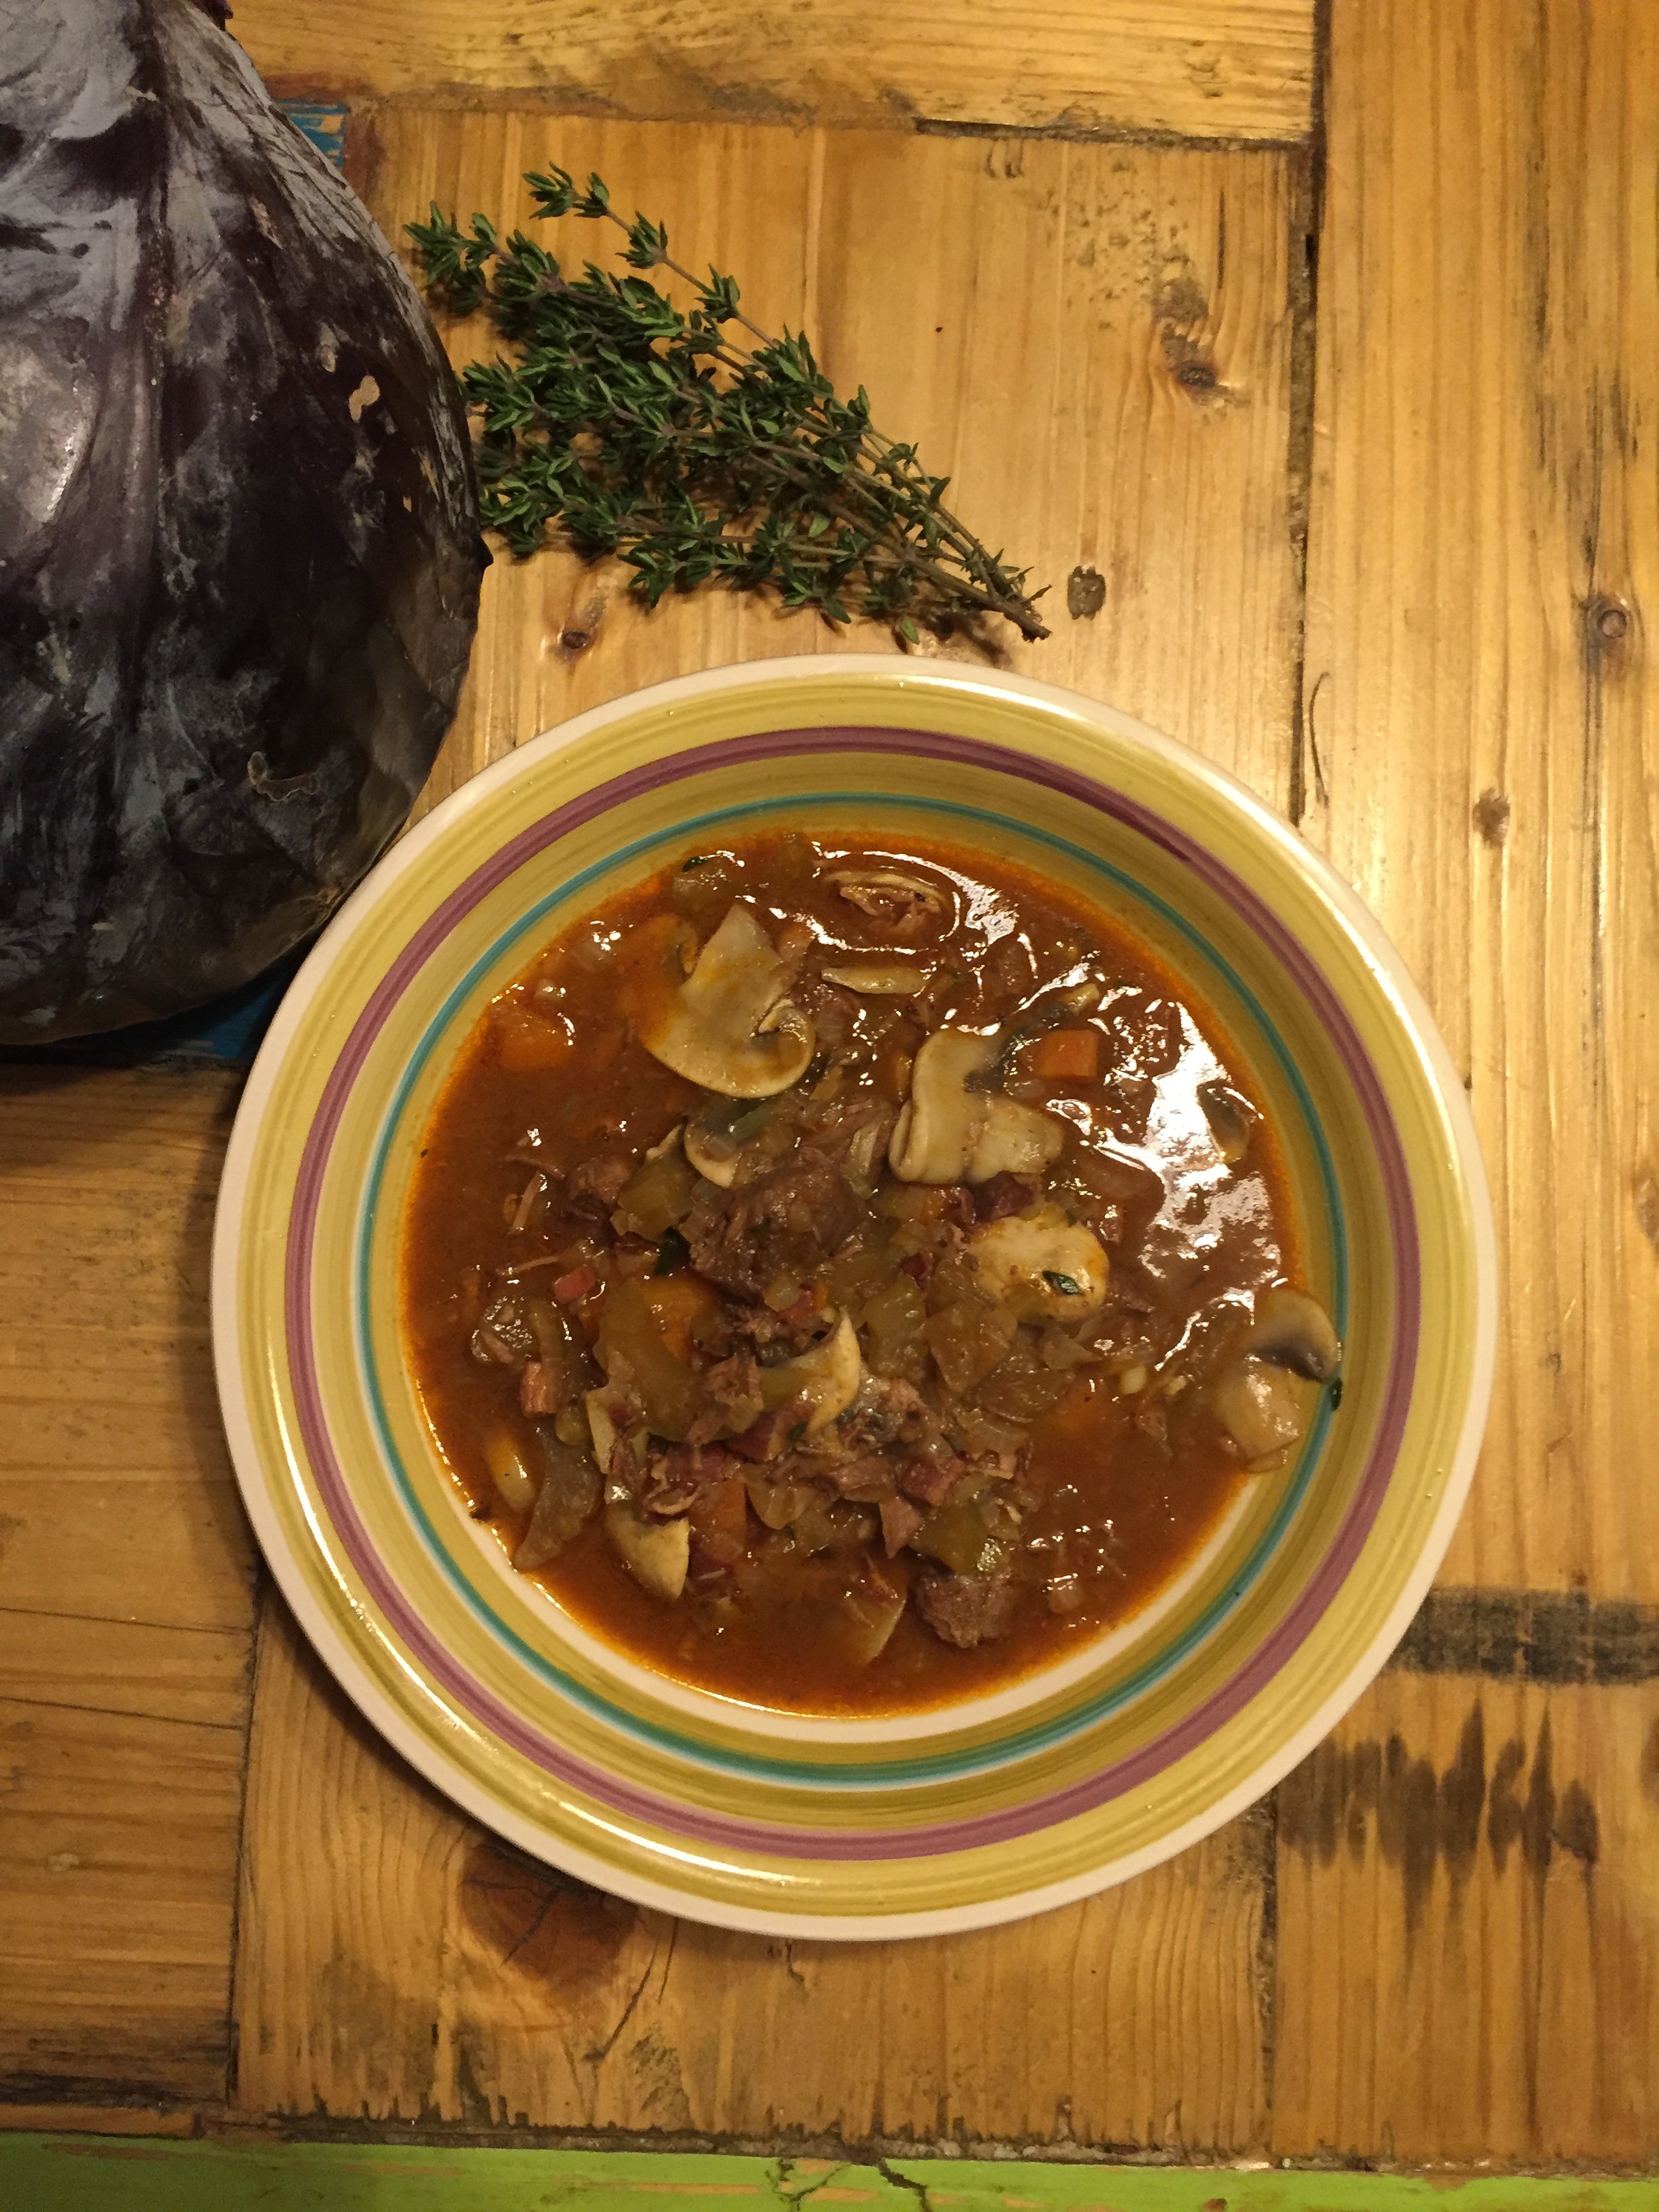
dish, food, produce, vegetable, autumn, meat, cuisine, beef, stove, stew, french, curry